Brugg

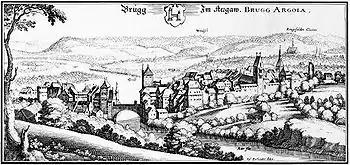
Brugg in 1642: Depiction by Matthäus Merian in "Topographia Helvetiae, Rhaetiae et Valesiae"

In January 1528, Bern decided to introduce reforms to religious institutions and, therewith, join the Reformation. Referendums were held in all towns and "Landvogteien". The areas surrounding Brugg voted in favor of breaking with the Catholic Church, while the town itself voted by a majority of five to remain Catholic. Brugg was nonetheless isolated in this desire and ultimately caved in to Bern under massive political pressure.